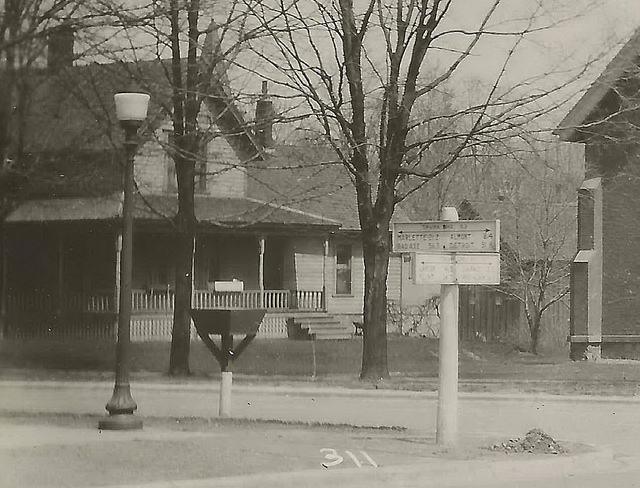
user: Given an image and a question. Answer the question in a short answer. Question: What shade is this picture in? Short Answer:
assistant: black and white